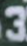
Number: 3